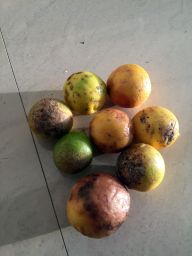
Fruit: Lime
Quality: Bad